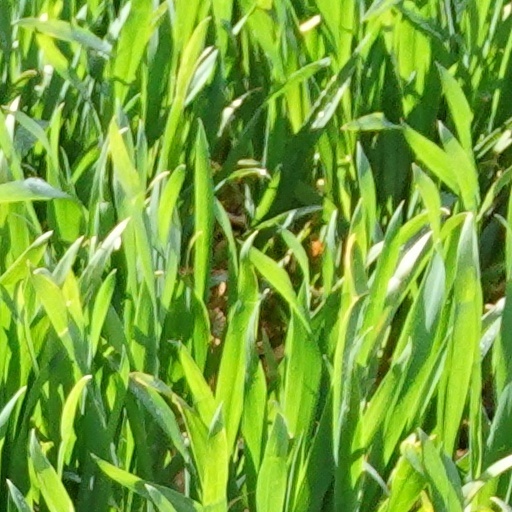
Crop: wheat